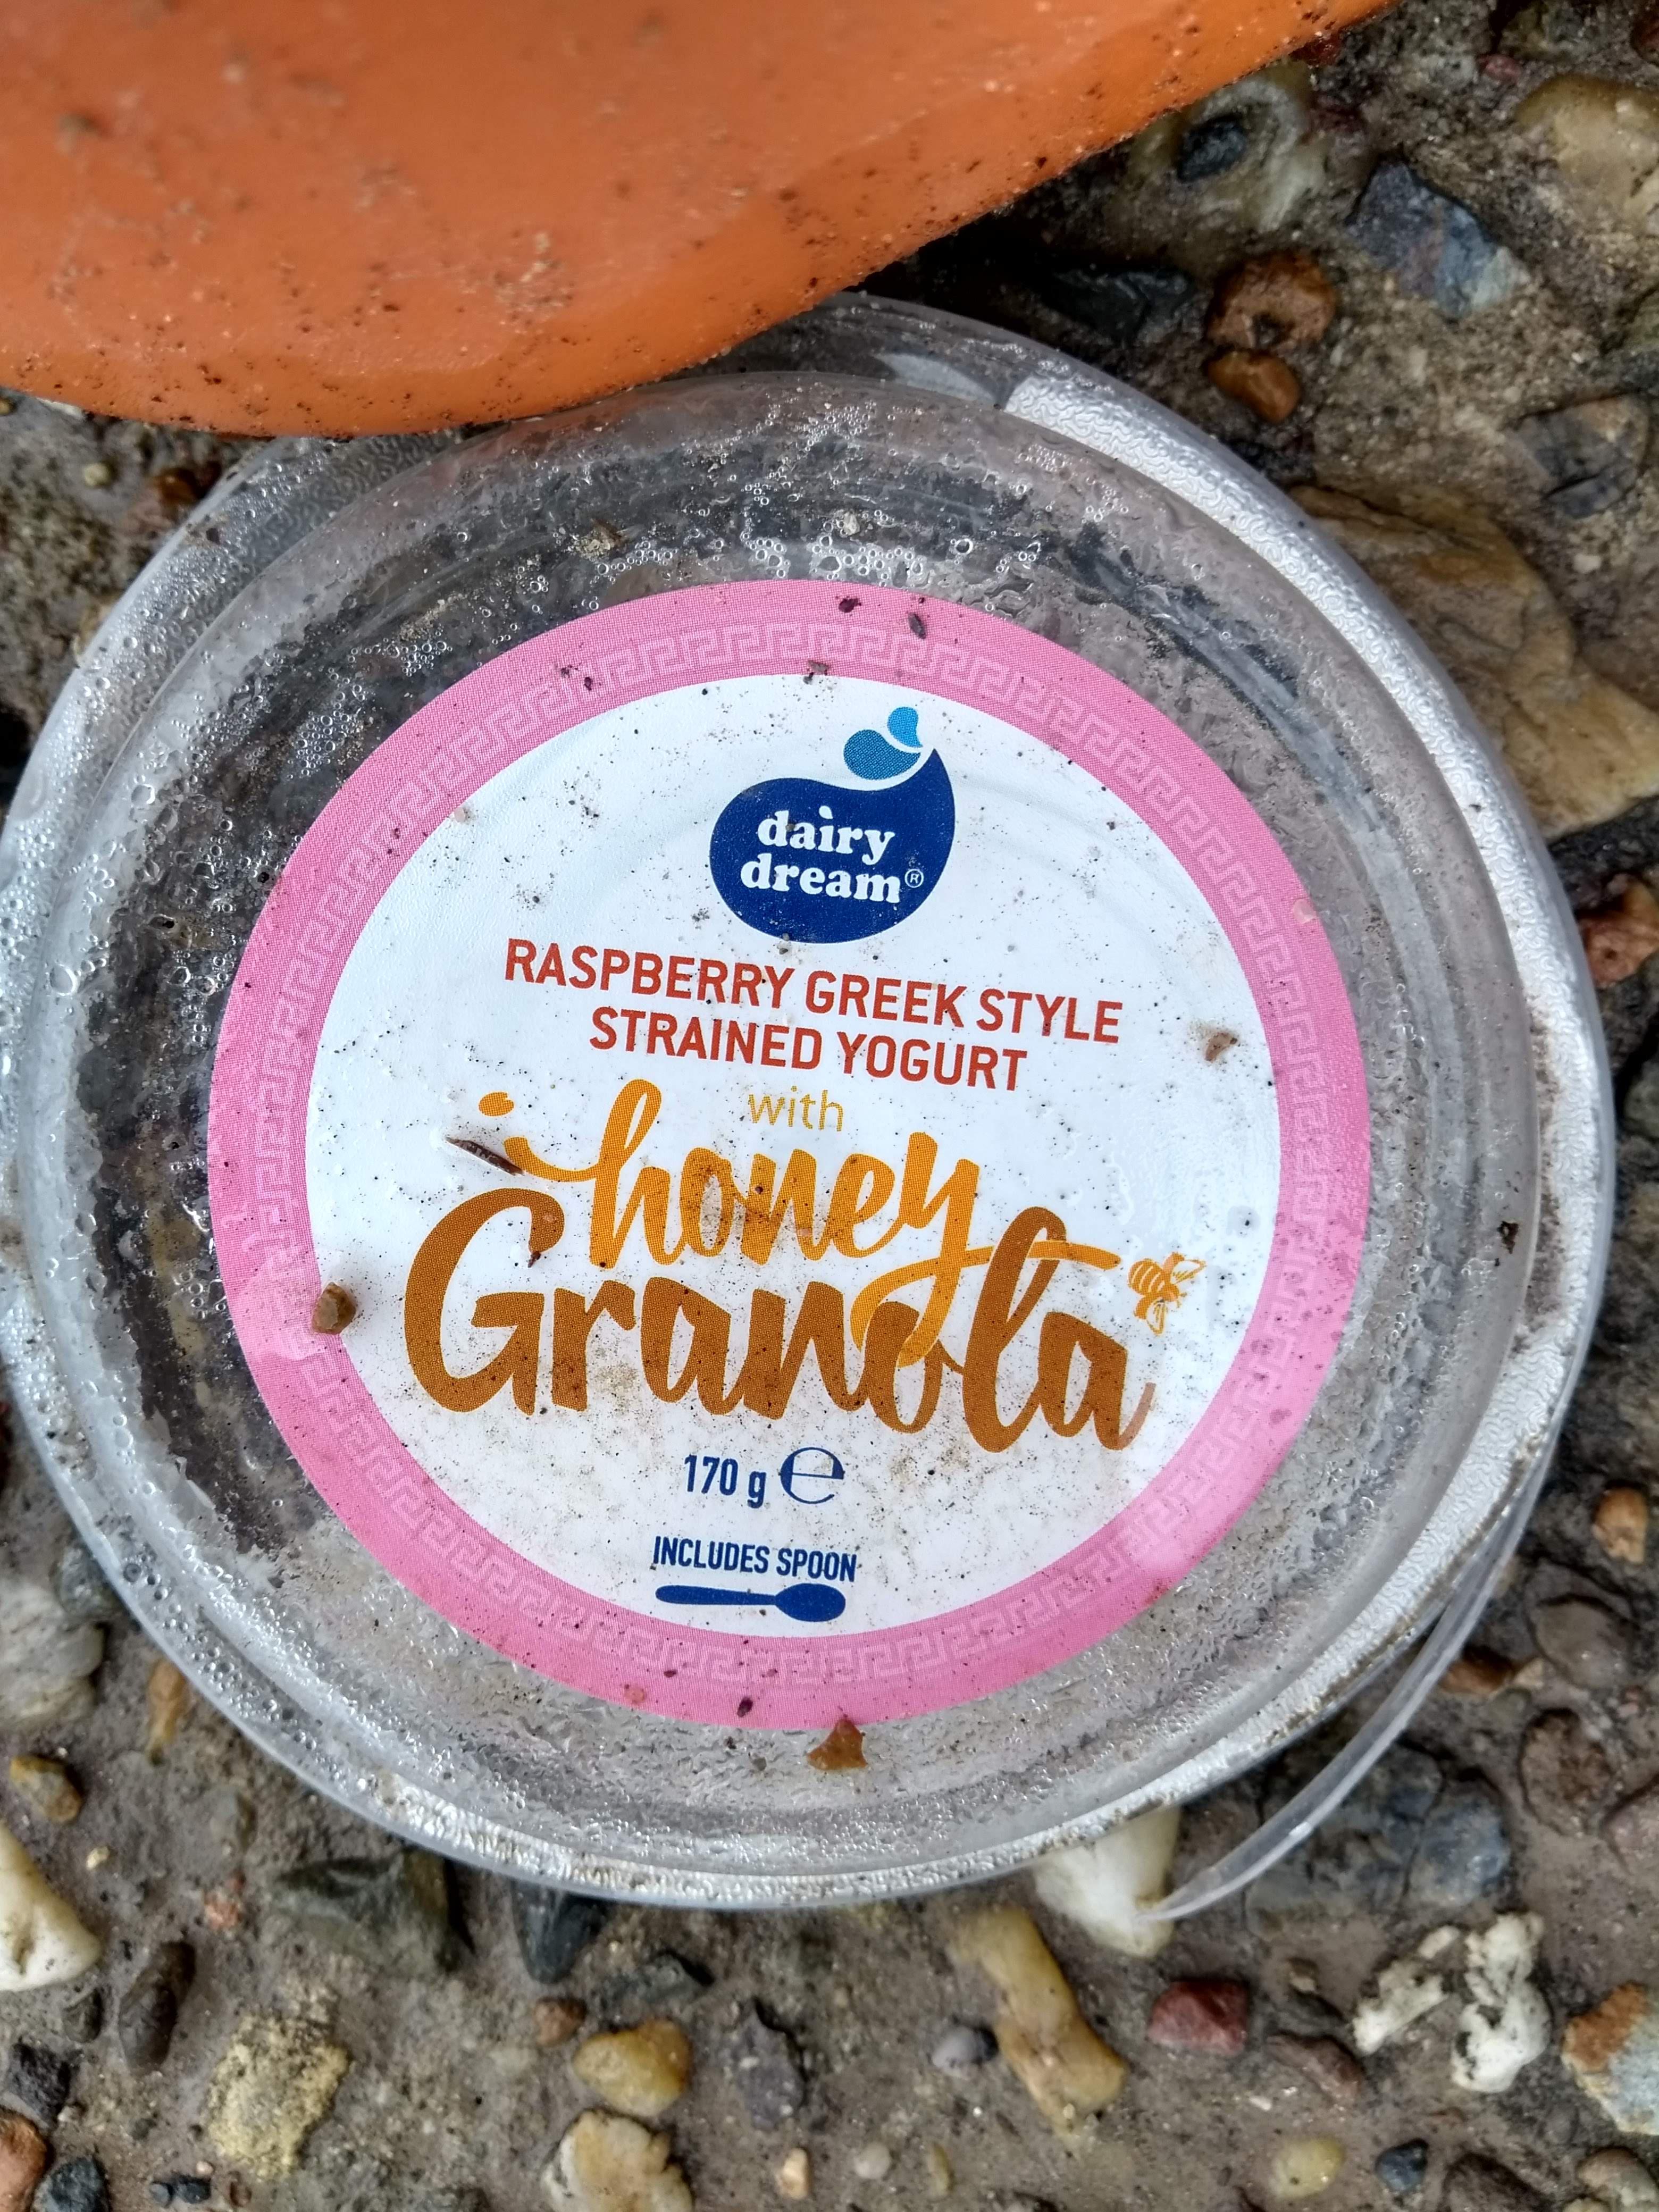
Object: Plastic lid (Lid)